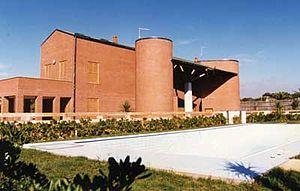
Maison individuelle, Fregene, Rome 1993.
Aldo Aymonino est un architecte italien né à Rome en 1953. En parallèle à une activité professionnelle prolifique, il attache une importance toute particulière à l'enseignement qui lui permet, selon lui, de garder un dynamisme enthousiaste et un regard toujours neuf sur sa profession.